House of Zähringen

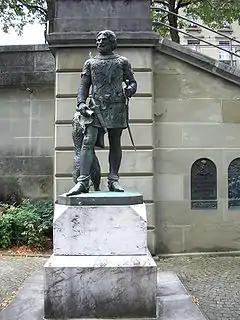
Berthold V, shown on the Zähringer monument in Bern, Switzerland

Other towns owned by or under the jurisdiction (Reichsvogtei) of the Zähringer include: Solothurn (acquired 1127), Zürich (acquired 1173), Schaffhausen (acquired 1198) and Stein am Rhein.